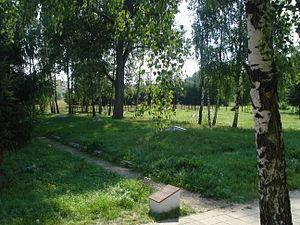
Le cimetière des prisonniers soviétiques est un cimetière situé à dix kilomètres du centre de Vilnius sur les bords de la Vilnia.